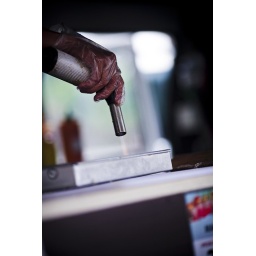
Found this cute little van which serves sushi.deliciously prepared.you will get 6 cuts at around rm12.